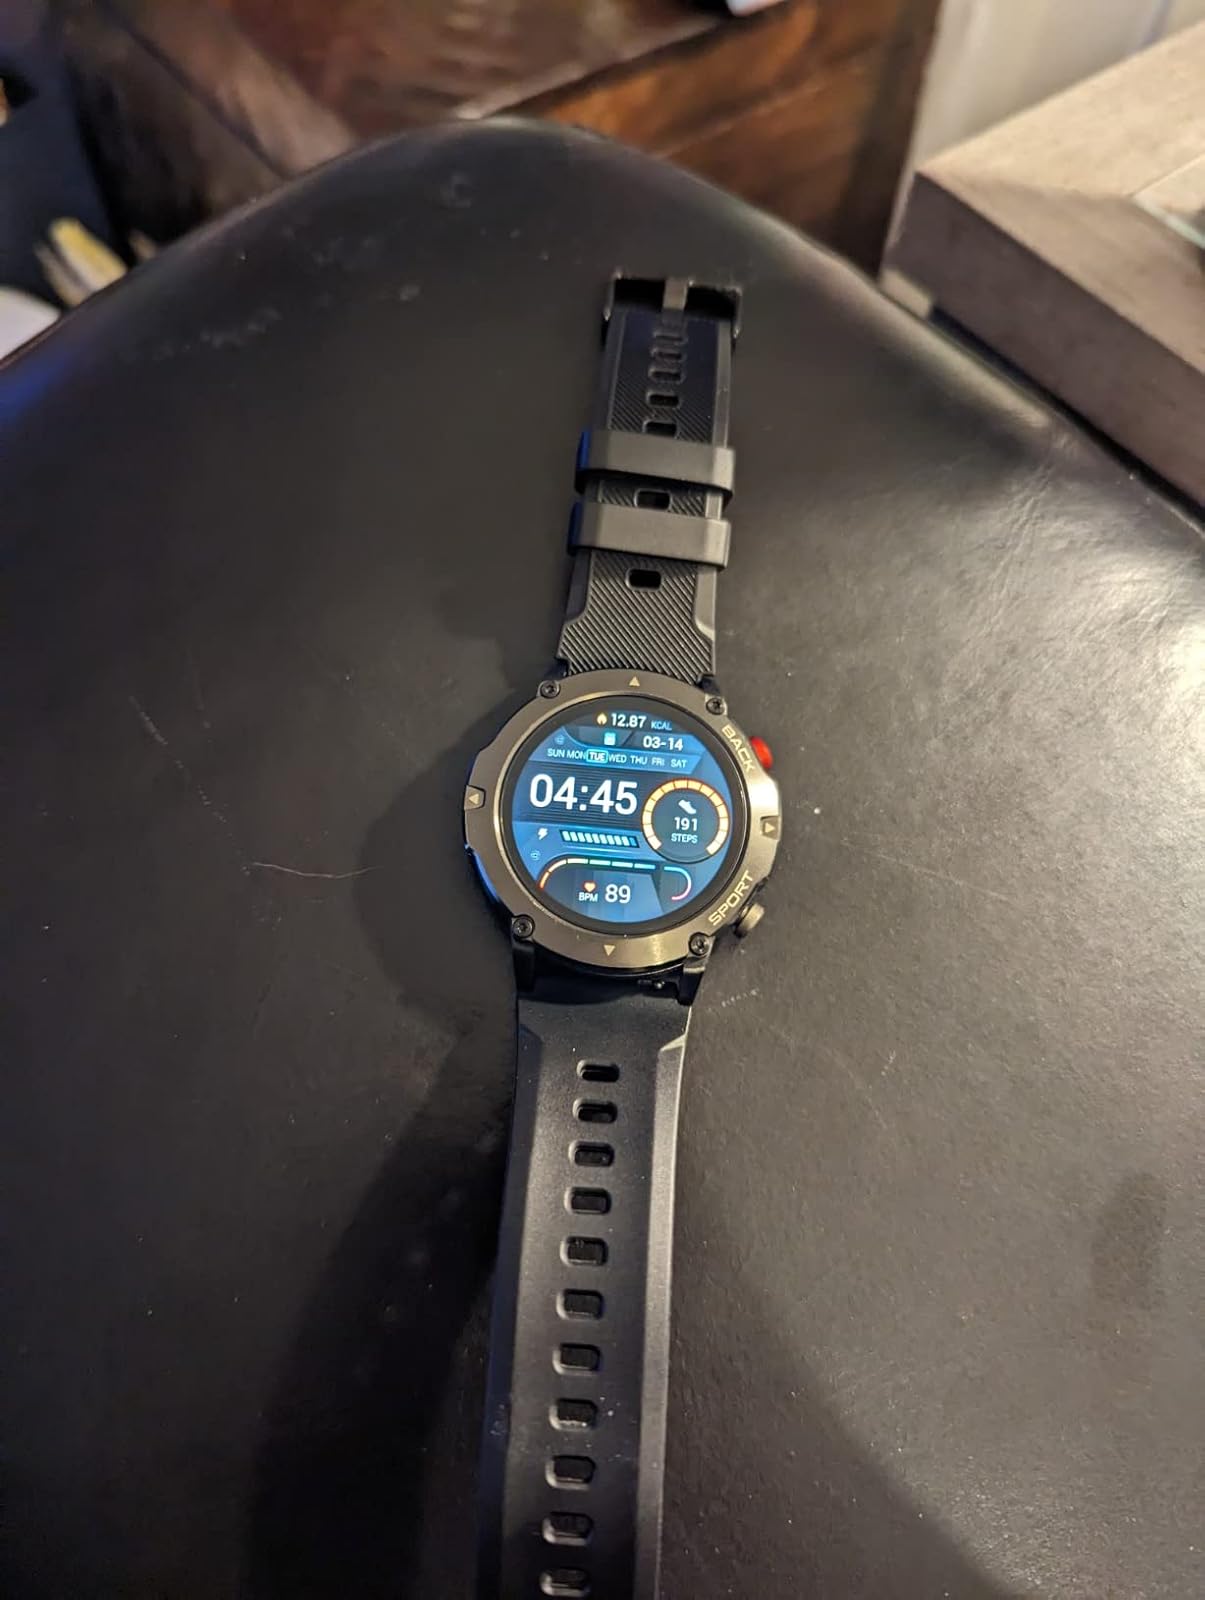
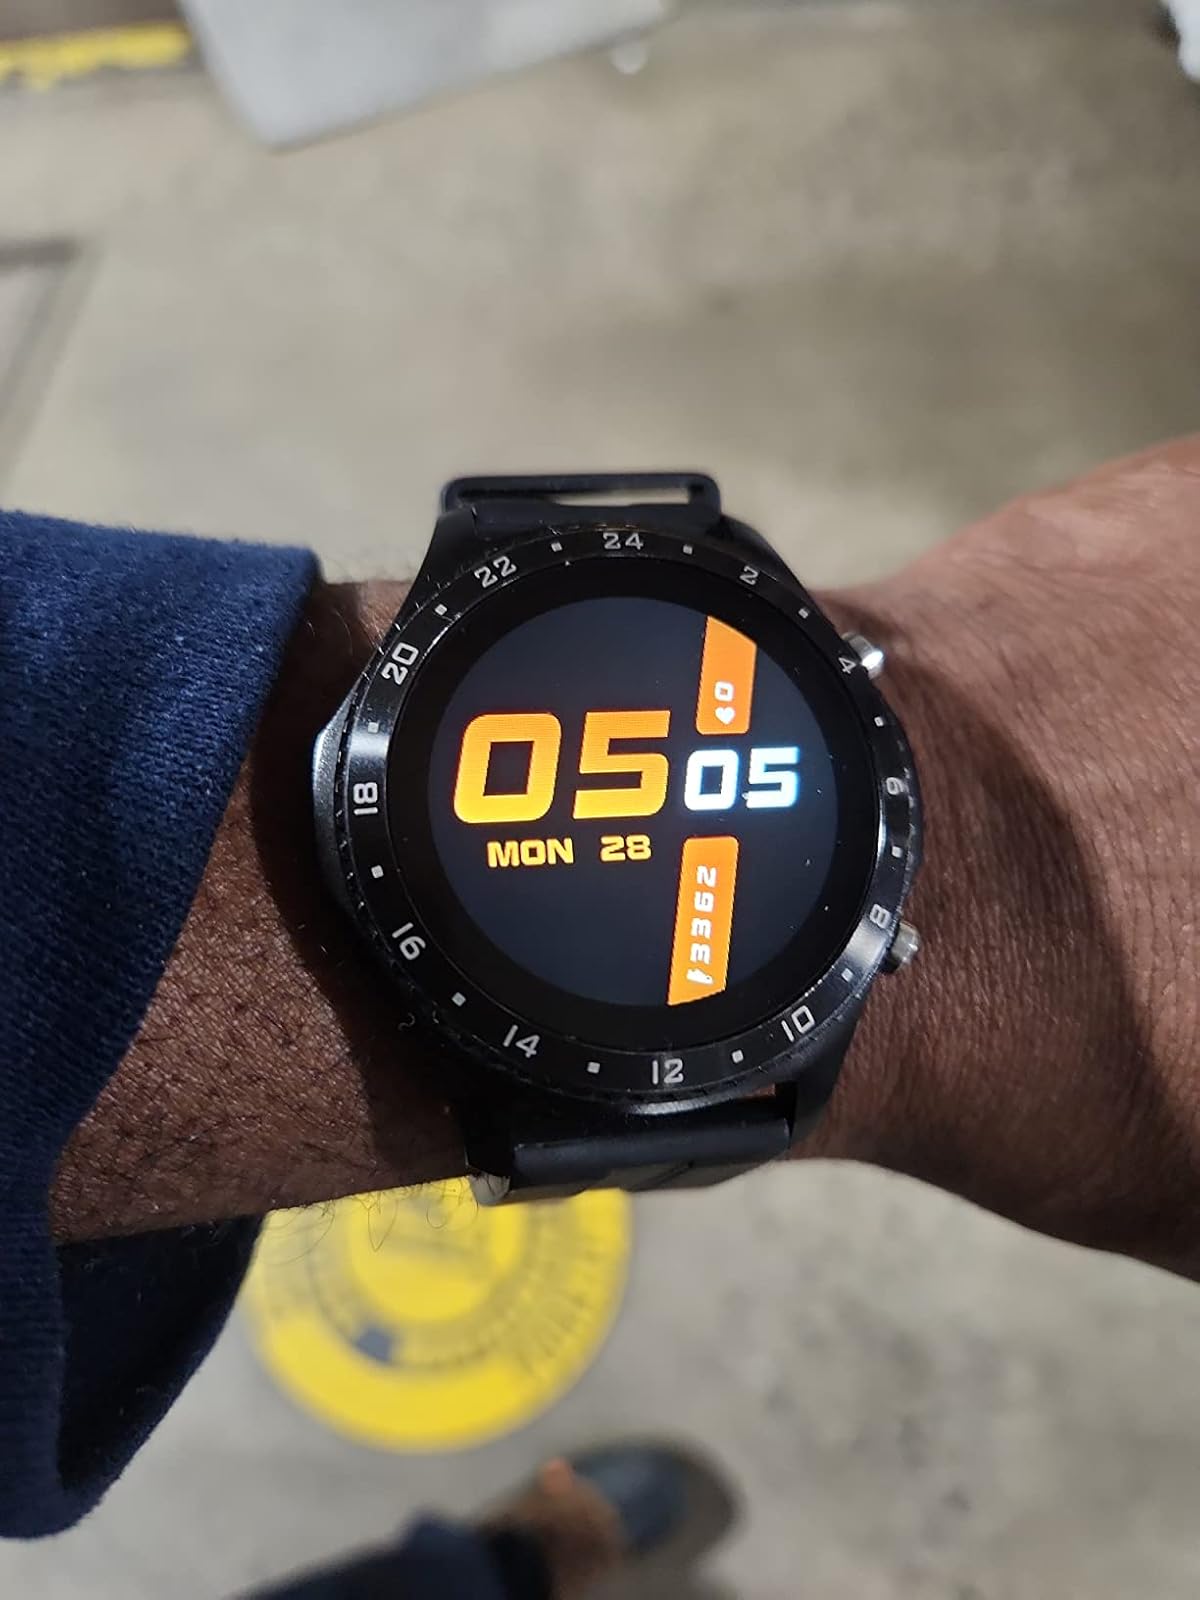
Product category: smartwatch
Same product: no